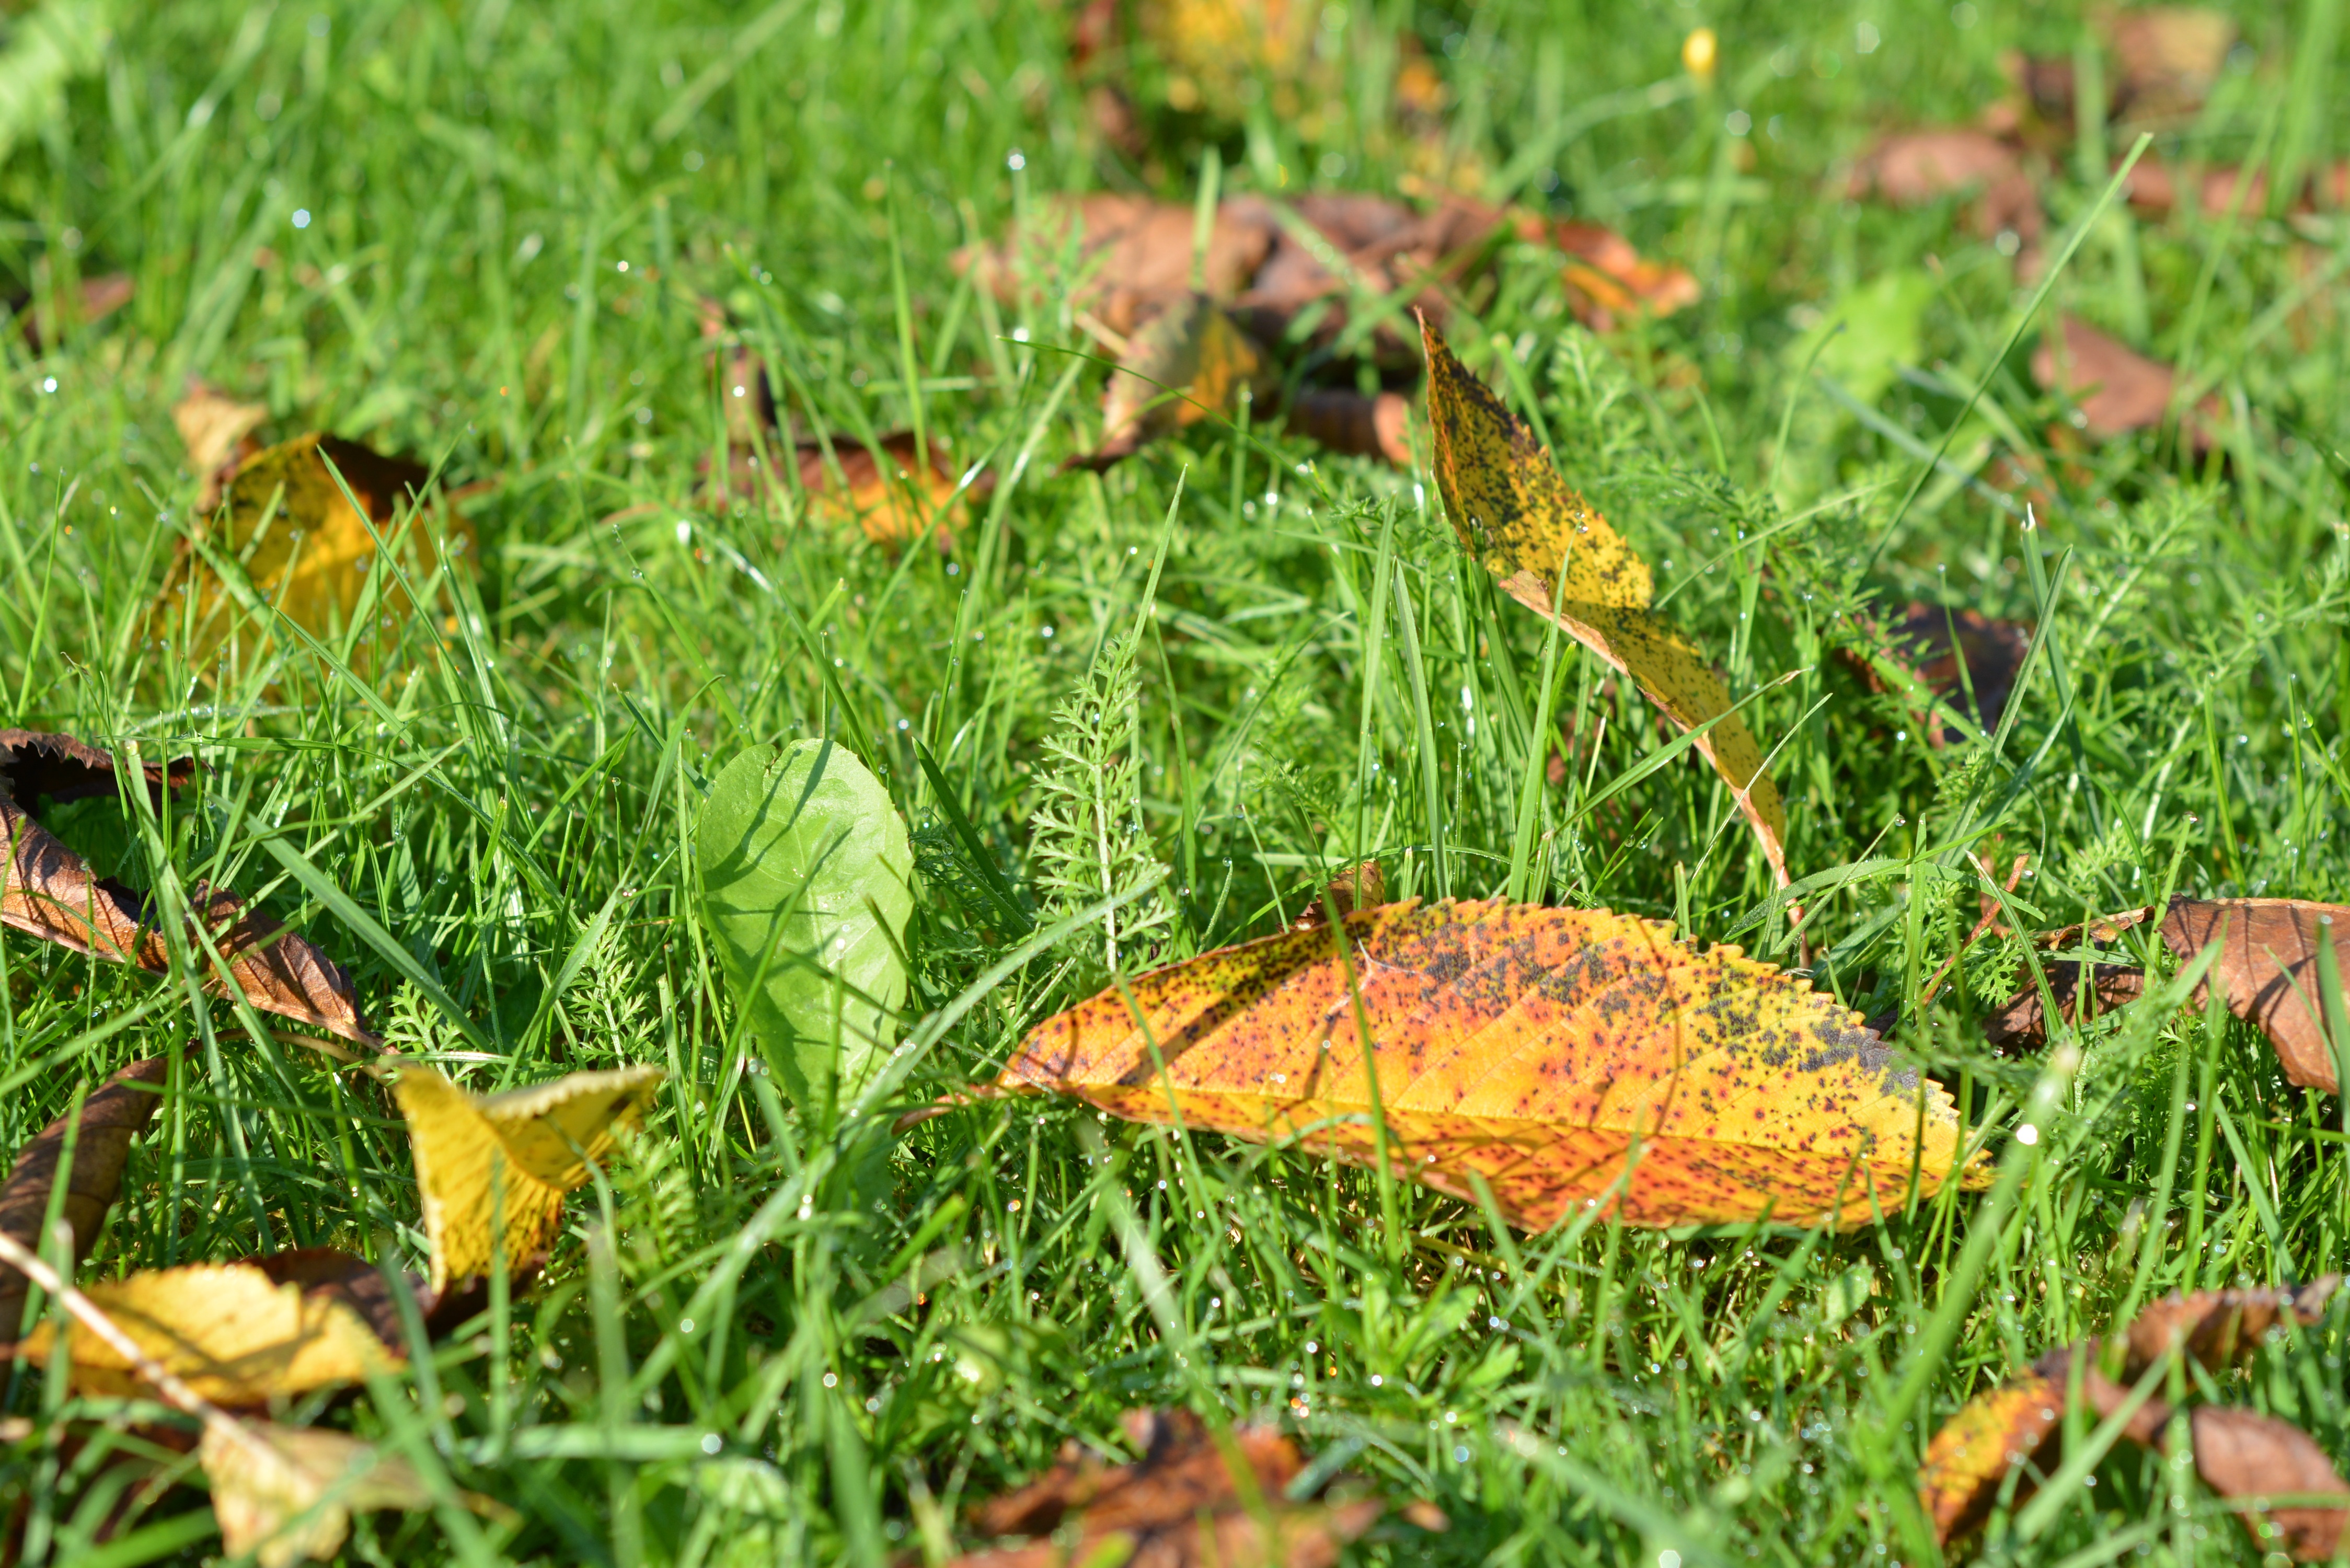
grass, plant, lawn, meadow, leaf, flower, wildlife, foliage, food, produce, insect, autumn, flora, fauna, invertebrate, gold, autumn gold, yellow leaves, ecosystem, falling leaves, macro photography, grass family